Panchayati raj in India

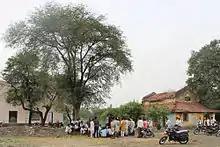
Open Panchayat near Narsingarh, Madhya Pradesh

Mahatma Gandhi advocated Panchayati Raj as the foundation of India's political system, as a decentralized form of government in which each village would be responsible for its own affairs. The term for such a vision was "Gram Swaraj" ("village self-governance"). Instead, India developed a highly centralized form of government. However, this has been moderated by the delegation of several administrative functions to the local level, empowering elected gram panchayats. There are significant differences between the traditional Panchayati Raj system, that was envisioned by Gandhi, and the system formalized in India in 1992.